Eucalyptus kessellii

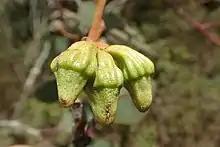
flower buds of subspecies "kessellii"

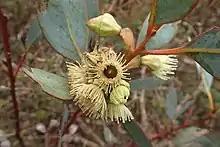
flowers of subspecies "kessellii"

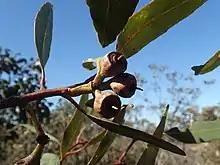
fruit of subspecies "eugnosta"

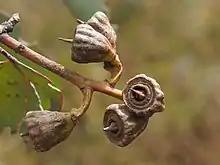
fruit of subspecies "kessellii"

"Eucalyptus kessellii" is a mallee that typically grows to a height of , rarely a single stemmed tree. It forms a lignotuber. The lower part of the trunk, sometimes the entire trunk has hard but thin, rough, dark grey bark. The bark above, sometimes the entire bark on younger plants, is smooth, greyish and brownish to pink. Young plants and coppice regrowth have egg-shaped to more or less round leaves long and wide. Mature plants have dull greyish green, lance-shaped to egg-shaped leaves that are long and wide on a petiole wide. The flower buds are arranged in leaf axils in groups of seven, sometimes three, on a broad, flat, downturned peduncle long, the individual buds sessile or on a pedicel up to long. Mature buds are oval to diamond-shaped, long and wide with a conical or slightly beaked operculum. Flowering occurs between June and September and the flowers are creamy white. The fruit is a woody, conical to cup-shaped capsule long, wide on a downturned pedicel and with the valves protruding above the rim of the fruit when fresh.